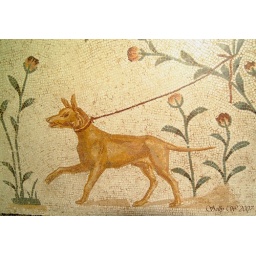
This dog was part of a large mosaic pavement mounted on the wall in the Bardo Museum, Tunis.